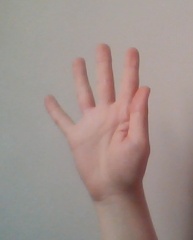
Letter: sheen